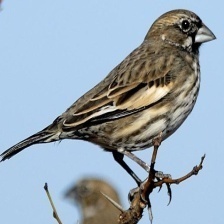
Species: LARK BUNTING
Scientific name: CALAMOSPIZA MELANOCORYS
ImageNet parent category: indigo_bunting